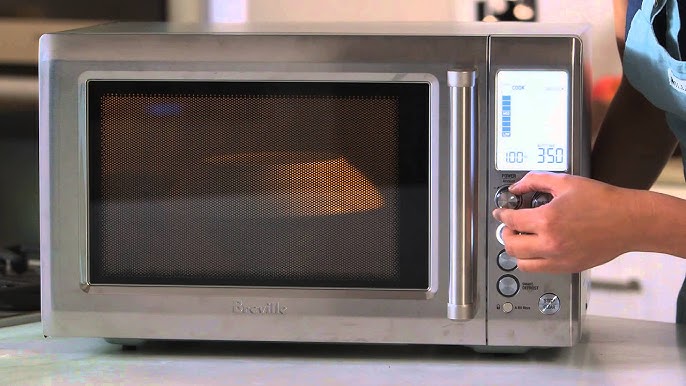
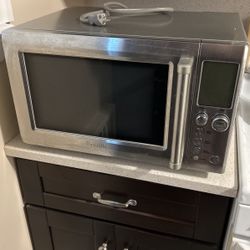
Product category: misc
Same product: yes